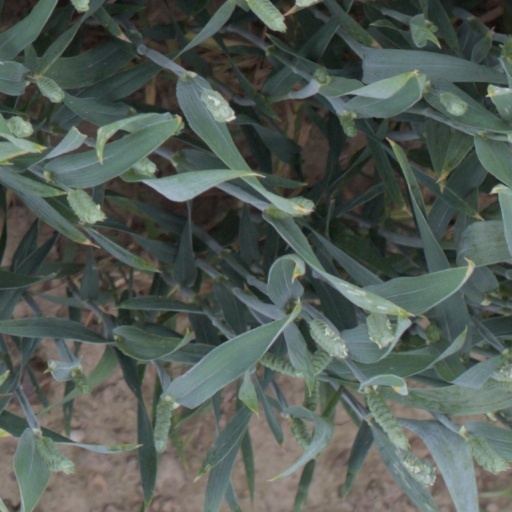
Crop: wheat